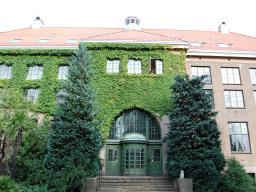
Label: Background_without_leaves